Thomas Rendle

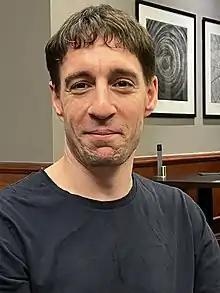
Thomas Rendle at the June 2022 4NCL

Thomas Edward Rendle (born 29 September 1986) is a British FIDE International Master chess player and coach. Rendle became an International Master in June 2006 and is part way towards becoming a Grandmaster, with one GM Norm.